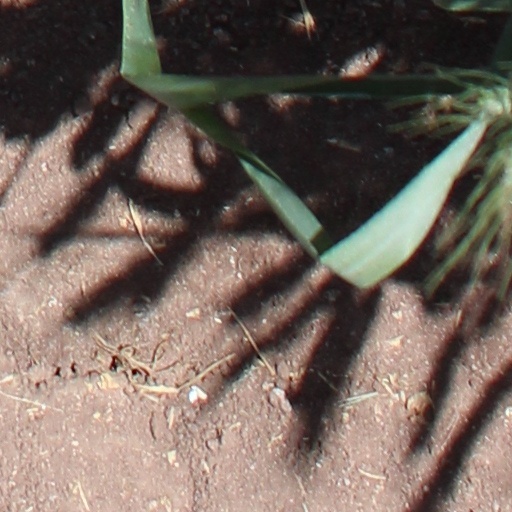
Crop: wheat